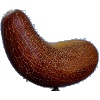
Label: Cucumber Ripe 1